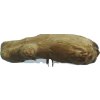
Label: ginger